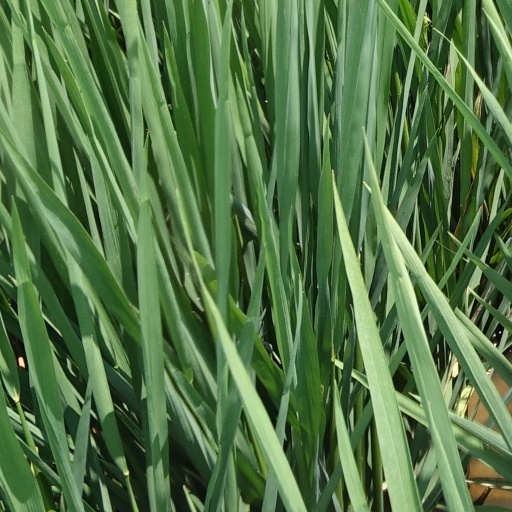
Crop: rice